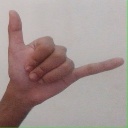
अक्षर: द